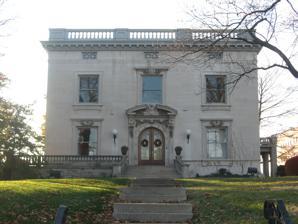
Building: Louis Levey Mansion
Country: United States of America
Year built: 1905
Historic house in Indiana, United States United States historic place Louis Levey Mansion U.S. National Register of Historic Places Louis Levey Mansion, November 2010 Show map of Indianapolis Show map of Indiana Show map of the United States Location 2902 N. Meridian St., Indianapolis, Indiana Coordinates 39°48′30″N 86°9′24″W / 39.80833°N 86.15667°W / 39.80833; -86.15667 Area 1 acre (0.40 ha) Built 1905 ( 1905 ) Architectural style Late 19th And 20th Century Revivals NRHP reference No. 78000047 Added to NRHP December 22, 1978 Louis Levey Mansion , also known as the Pilgrim Life Insurance Company Building , is a historic home located at Indianapolis, Indiana .  It was built in 1905, and is a two-story, Italian Renaissance style limestone dwelling consisting of a three-bay-by-four-bay main block with a one-bay-by-two-bay rear block.  It has a semicircular bay on the rear facade. The front facade features a round arched entrance flanked by pilasters and the roof is ringed by a balustrade . The house was converted for commercial uses in the 1950s. It was listed on the National Register of Historic Places in 1978. References